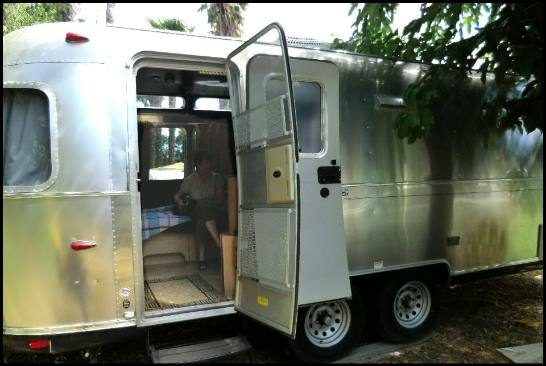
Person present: No